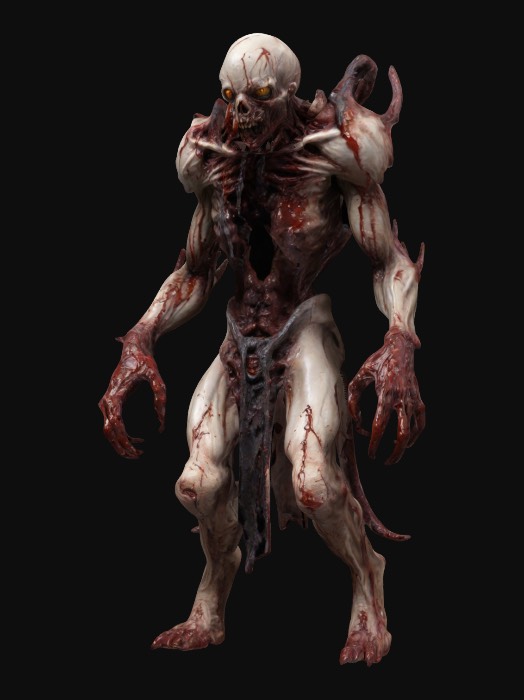
미적 점수 (1~10점): 8